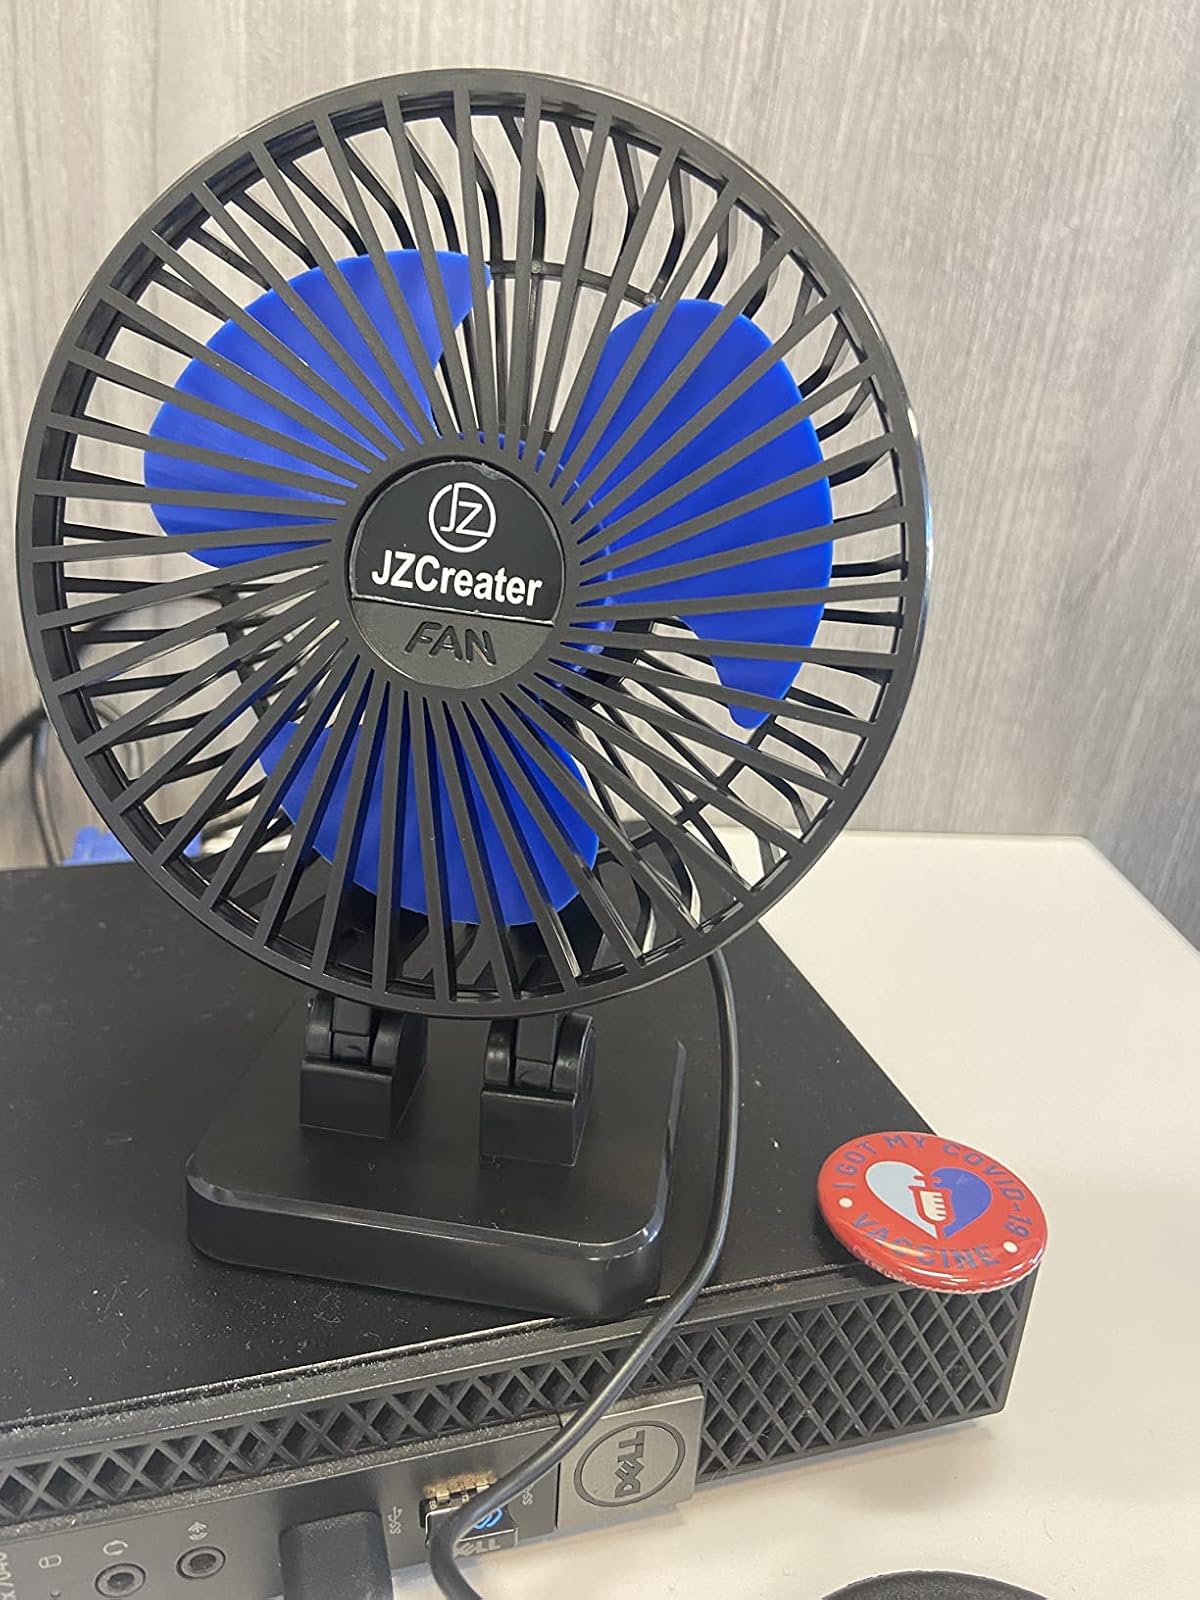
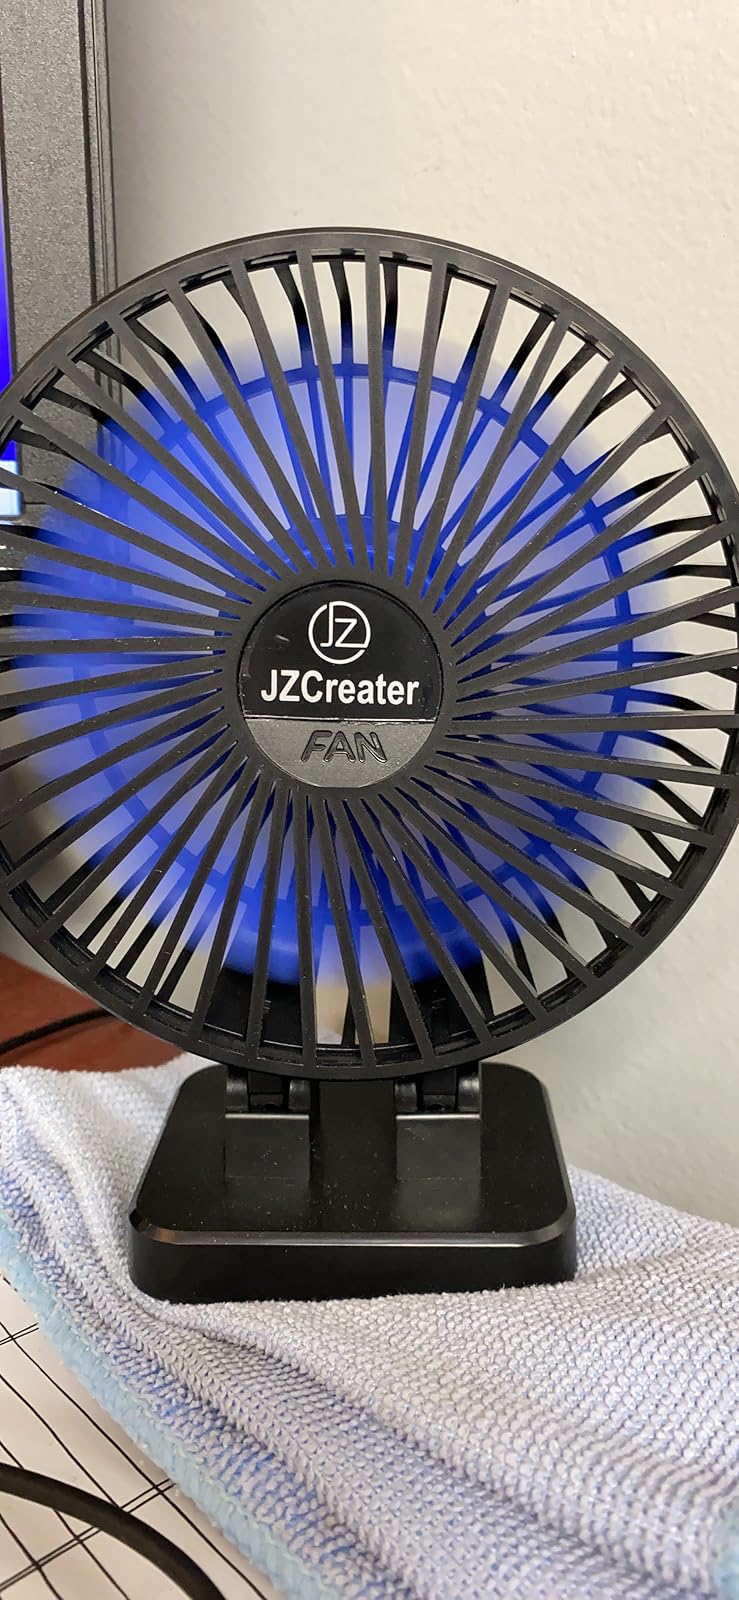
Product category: fan
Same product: yes